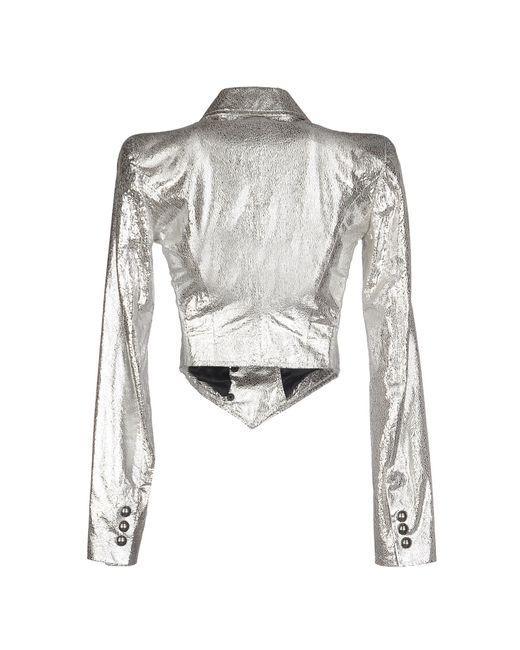
weste, silberne Farbe, Stil, kombiniert mit Leggings, Stiefeln